Favites pentagona

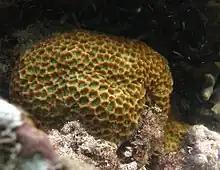
Brown coenosarc and green oral discs

"Favites pentagona" is a zooxanthellate species of coral. This means that it harbours symbiotic unicellular dinoflagellates in its tissues, which use the energy from sunlight to synthesize nutrients, from which the host coral benefits. It is an aggressive species of coral. At night it extends its polyps to feed on plankton, and expands its elongated sweeper tentacles armed with stinging cells well beyond the limits of its base, so as to avoid being crowded or overgrown by other organisms. It clears away sand that settles on its surface by inflating its polyps to dislodge the sediment.